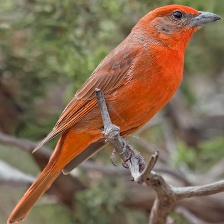
Species: HEPATIC TANAGER
Scientific name: PIRANGA FLAVA